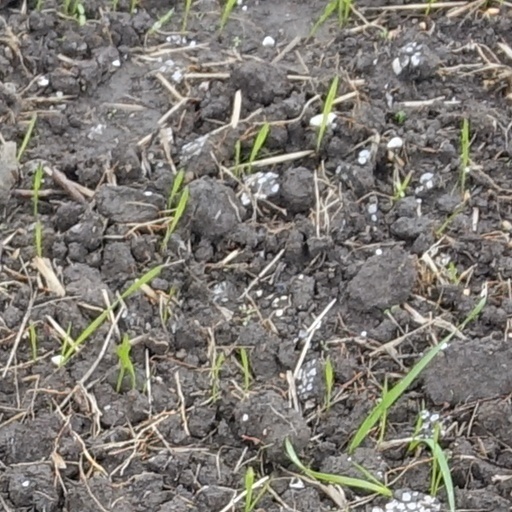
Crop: wheat